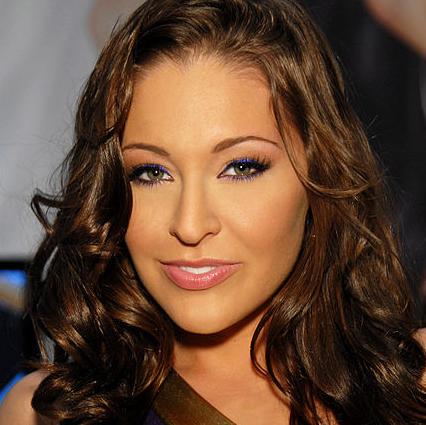
Age: 20